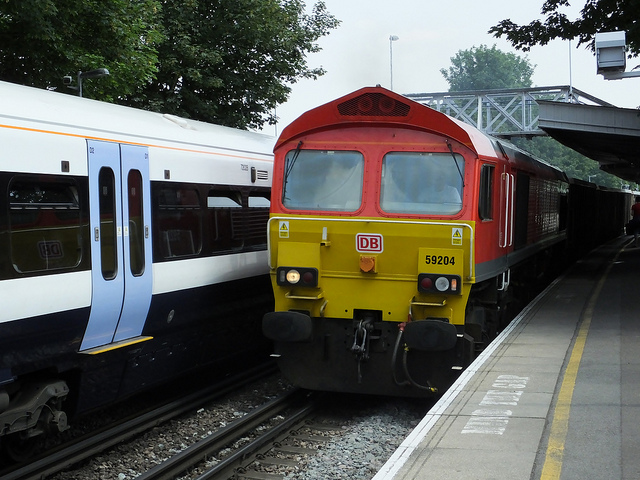
A red and yellow train traveling down tracks next to a platform.

a yellow and red train stopped next to a black and white train

A red and yellow train next to a white train.